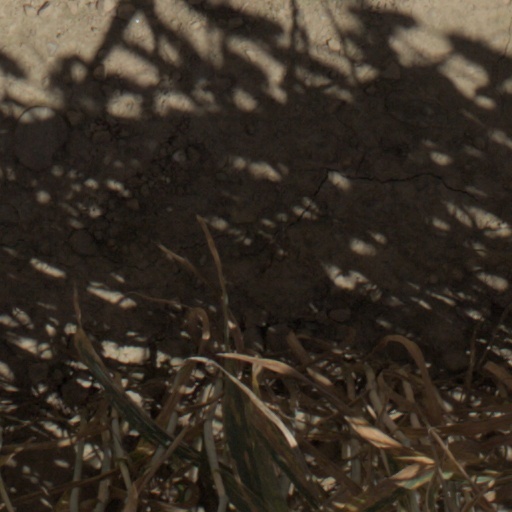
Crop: wheat